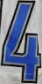
Number: 4